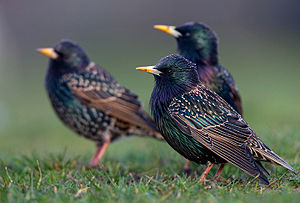
Stær
Stære i yngledragt
Stære i yngledragt
Stæren er en spurvefugl, der er udbredt over store dele af verden, hvor den ofte yngler tæt på mennesker. Den er kendt for sin smukke sang om foråret og sine store flokke, der især om efteråret danner sort sol. I Danmark er stæren almindelig over hele landet, hvor størstedelen af bestanden er trækfugle, der ankommer i februar og marts. Stæren søger sin føde på enge og græsplæner, men er afhængig af redehuller i f.eks. gamle træer, for at kunne yngle.